My Geeky Nerdy Buddies

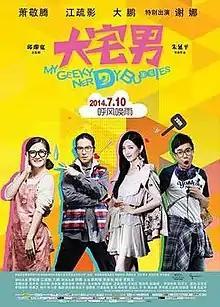

My Geeky Nerdy Buddies is a 2014 romantic comedy film directed by Kevin Chu. A Chinese-Taiwanese co-production, it was released on July 10, 2014, in China but the film was withdrawn on the next day, citing "malicious competition" from the studio Bona Film Group. The film stars Jam Hsiao as A Zhai, and Jiang Shuying as Yaling.